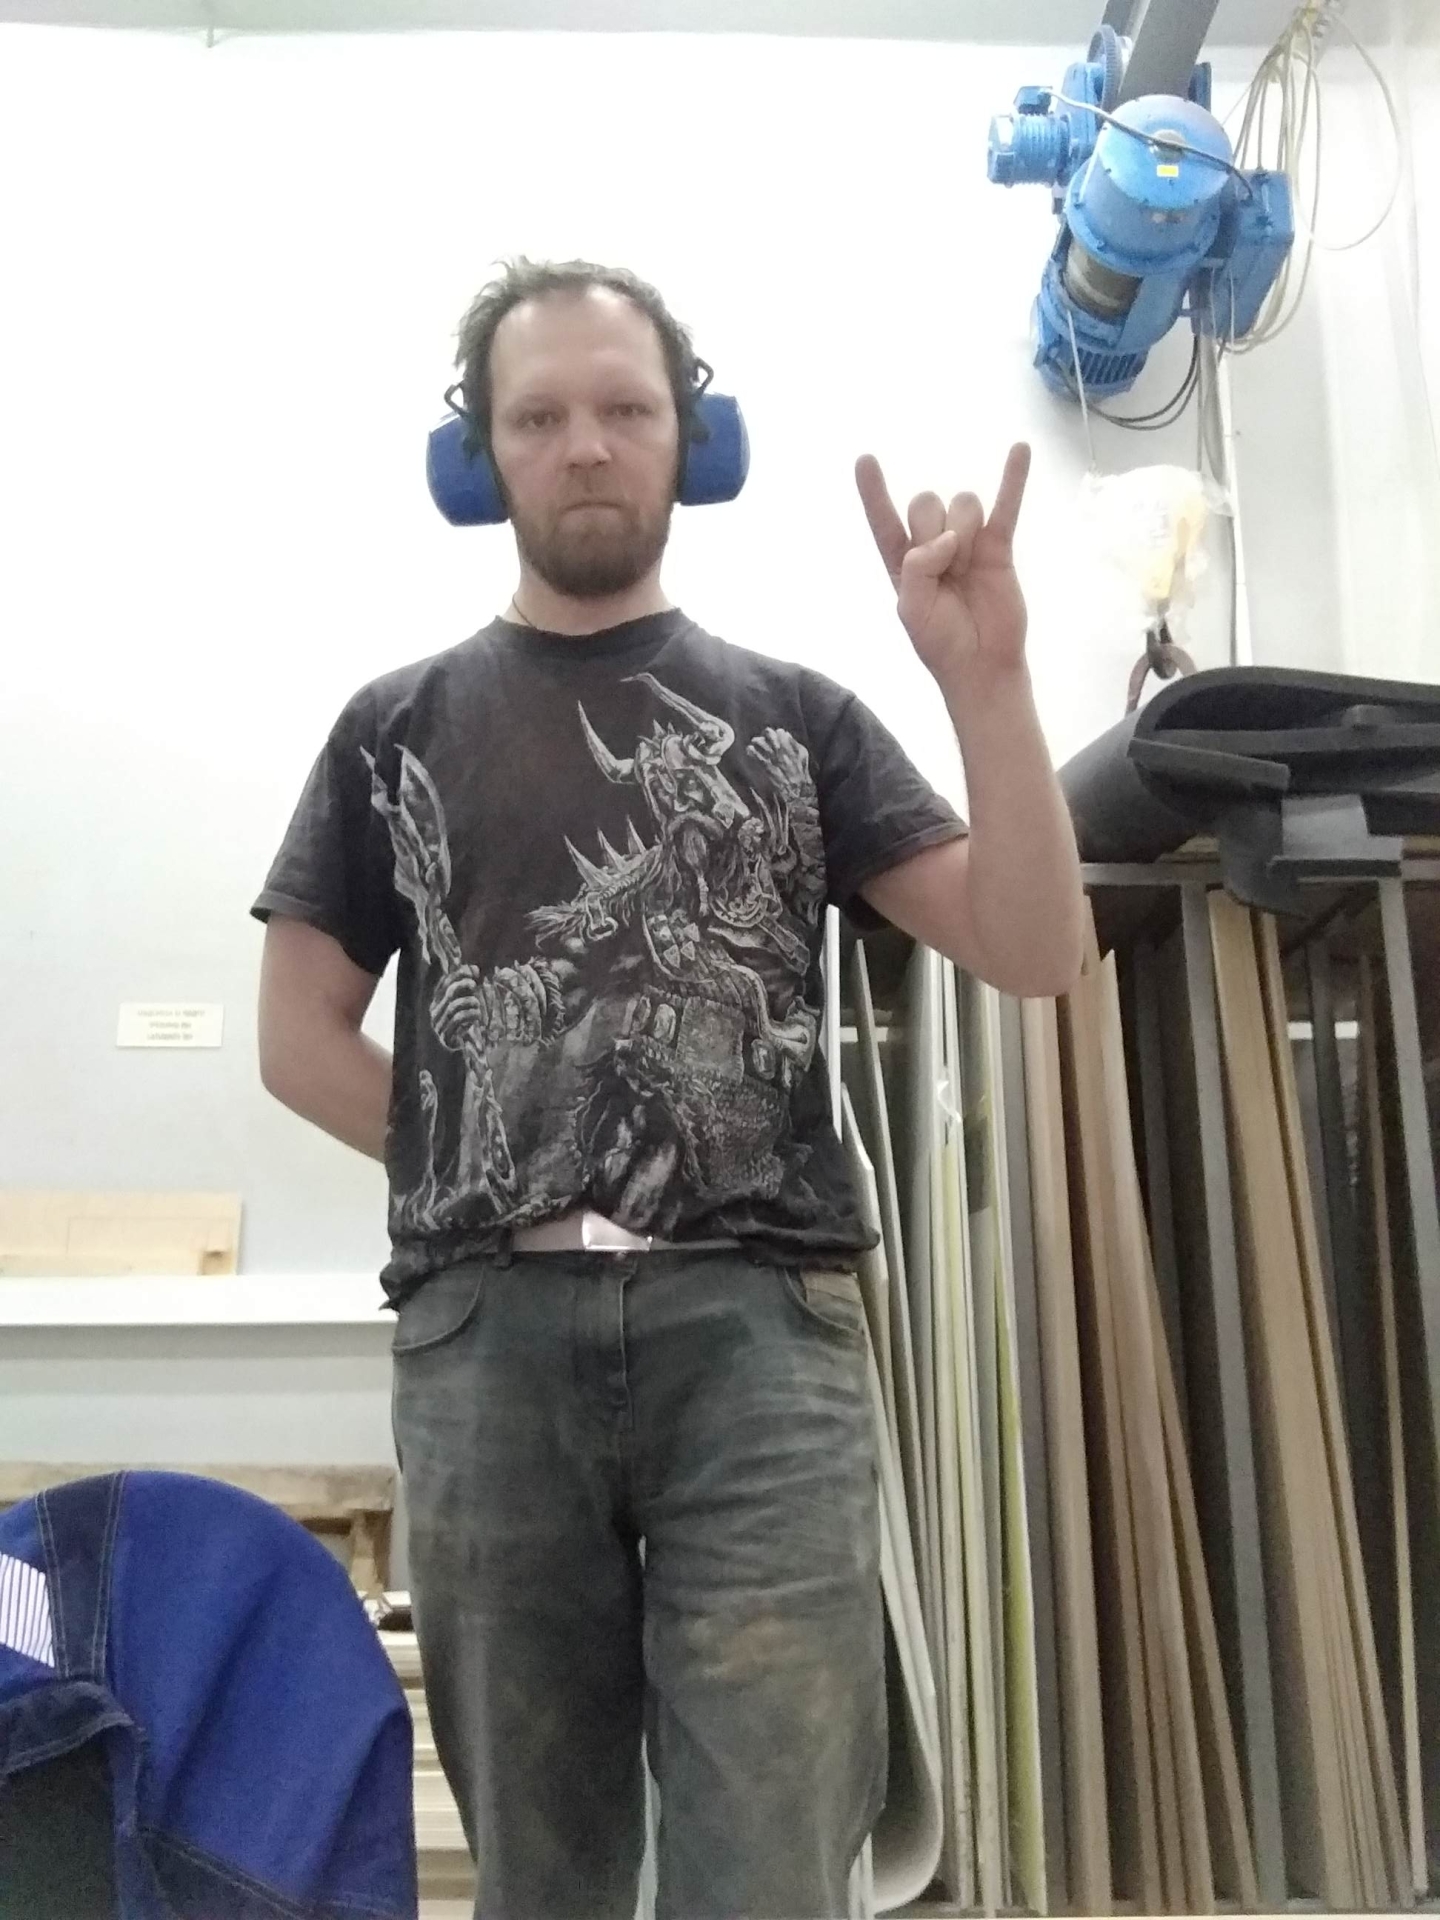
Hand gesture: rock